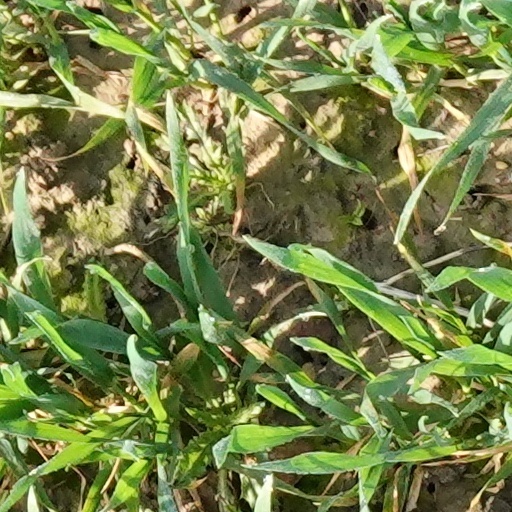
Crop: wheat